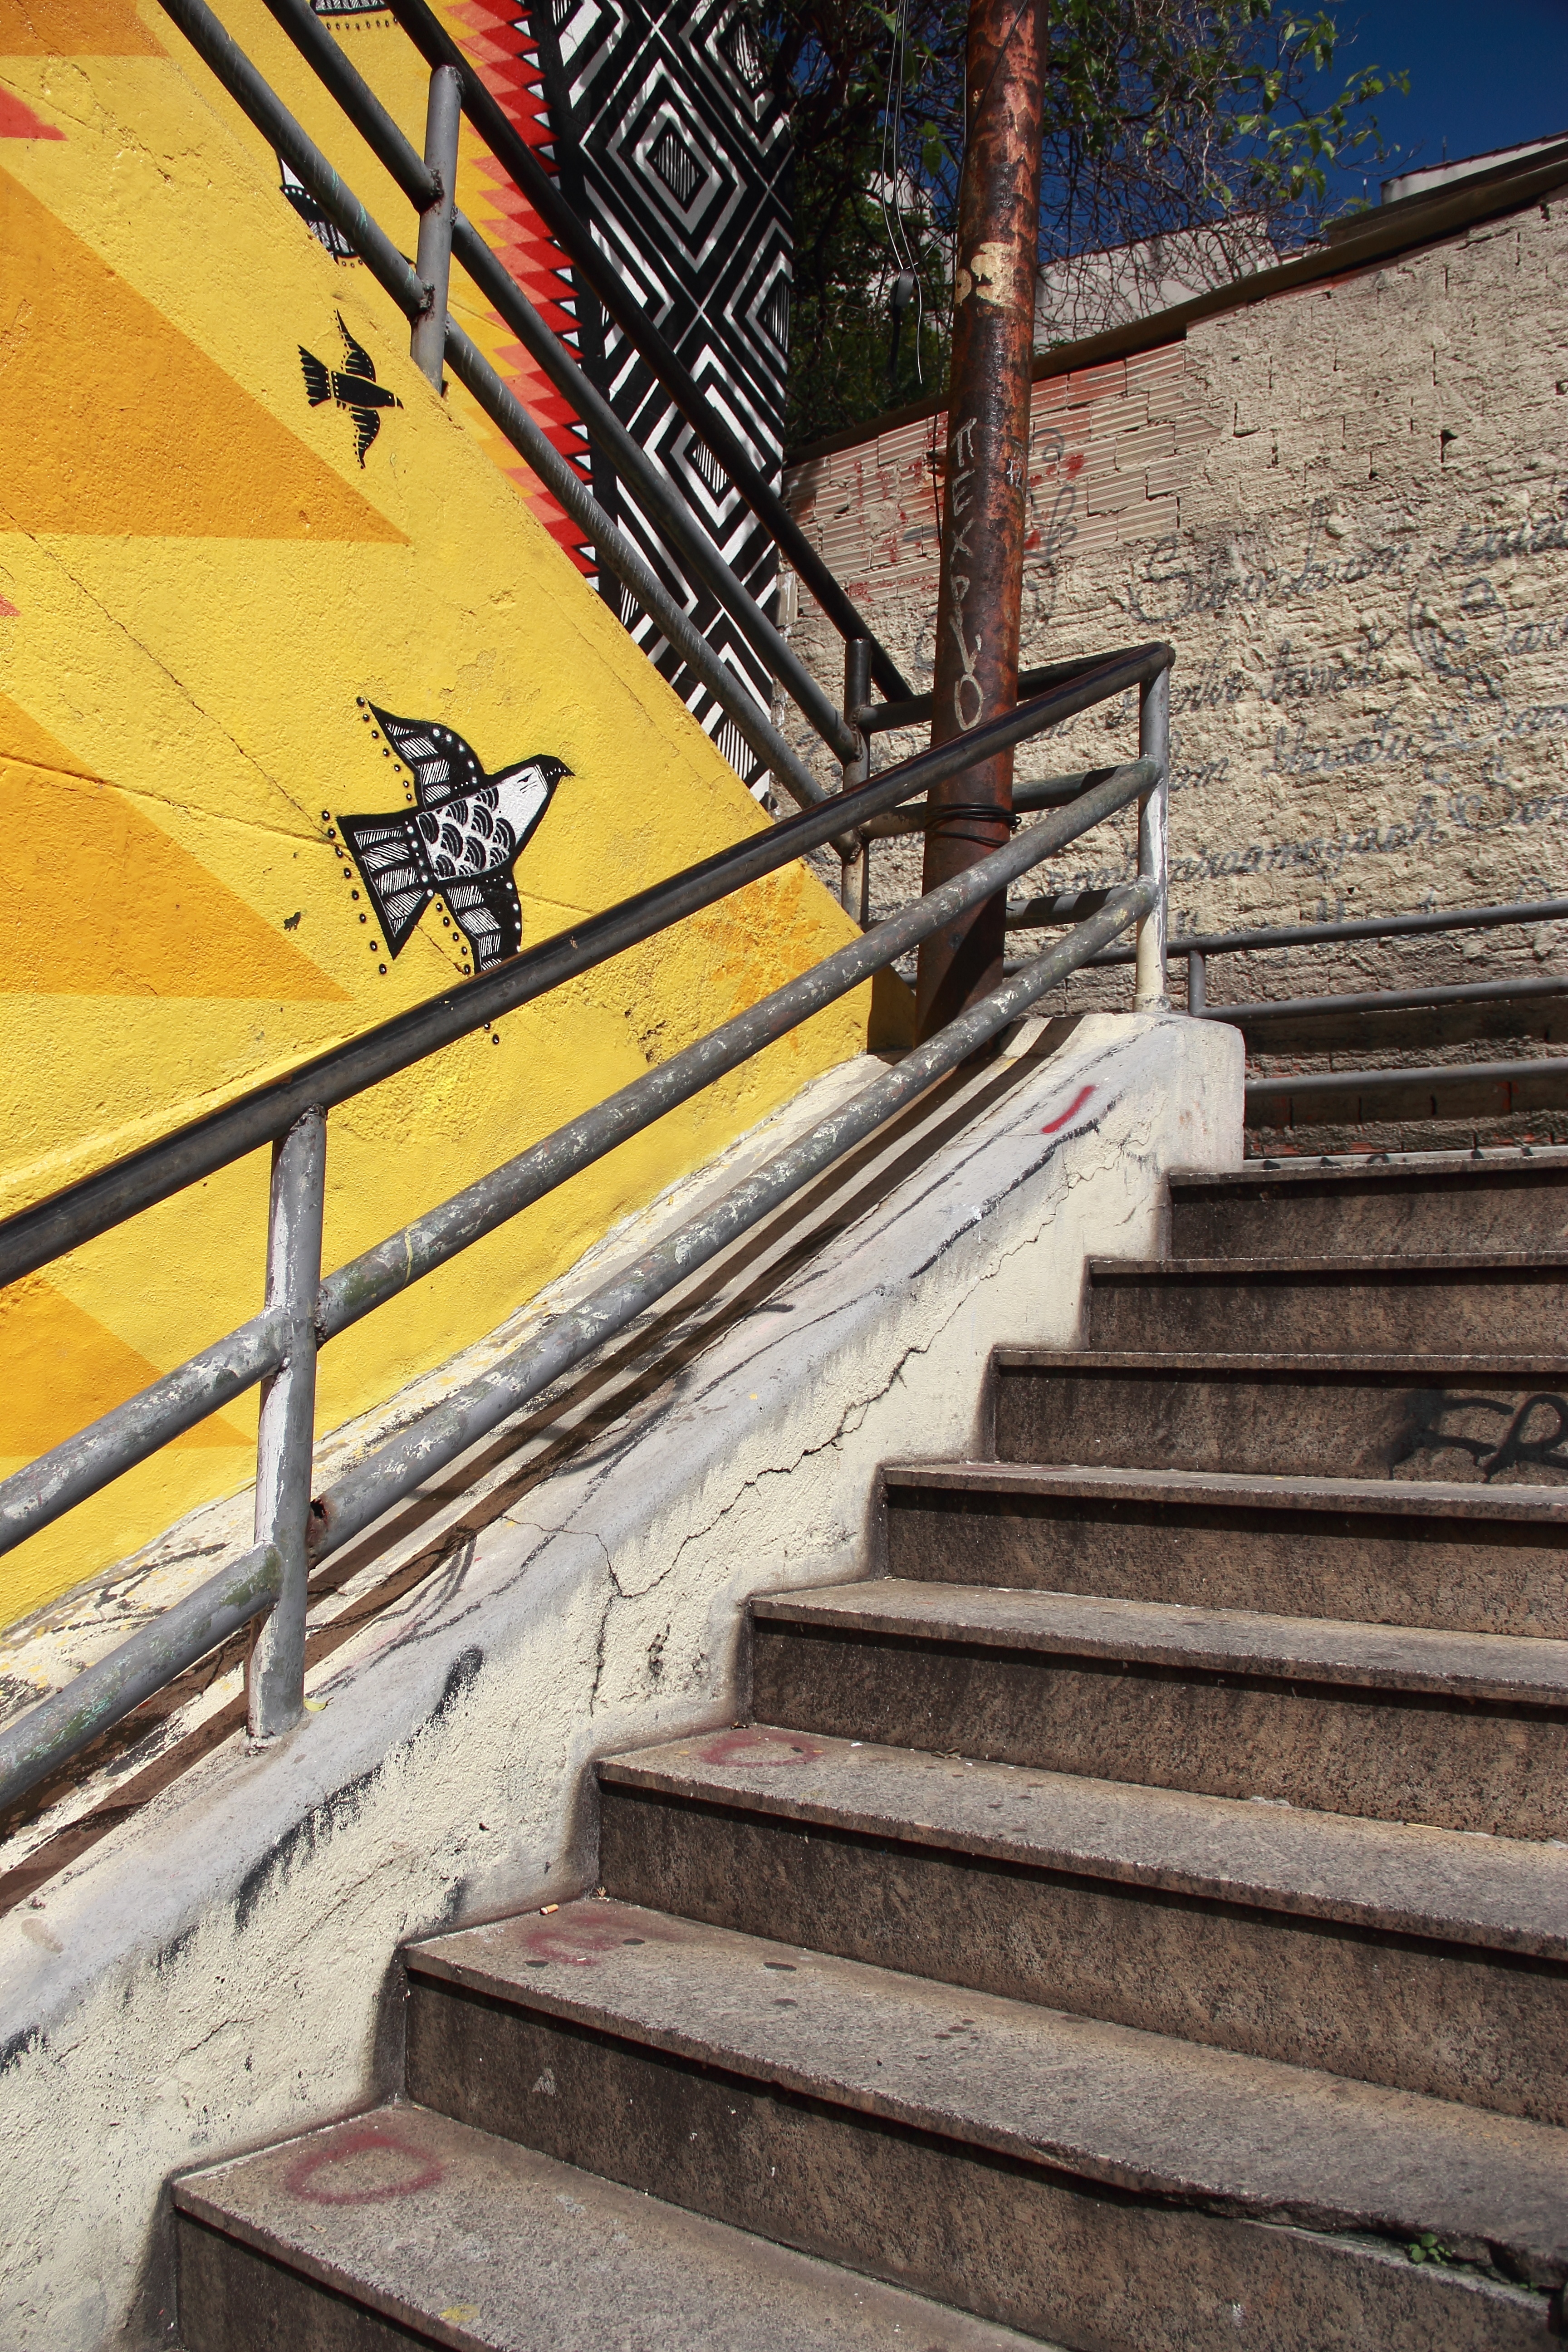
wood, track, roof, wall, walkway, line, material, handrail, stairs, road surface, outdoor structure